Jungle Island

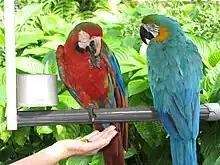
Military/Greenwing Macaw with Blue-and-Golden Macaw in Jungle Island

Jungle Island, formerly Parrot Jungle, is a relaunched eco-adventure park on Watson Island, Miami, Florida, United States. The park re-opened following a series of major renovations after the park incurred damage from Hurricane Irma. The park features new pop-up waterslides, an outdoor wind tunnel flight experience, zip lines, escape rooms, a Nerf battle stadium and other attractions.